Óscar García (footballer, born 1973)

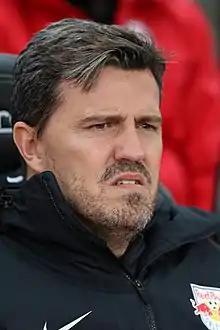
Óscar as manager of Red Bull Salzburg in 2017

Óscar García Junyent (born 26 April 1973), known simply as Óscar as a player, is a Spanish former professional footballer, currently a manager.